Géza Bárczi

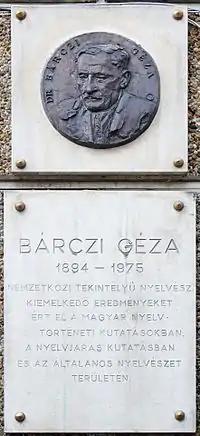

He became a renowned scholar of French and later of Hungarian linguistics. As a teacher he was also outstanding; his students received from him a lot of knowledge, methods, attitudes, moral behaviour, human care and warmth. His best known student was the Hungarian linguist István Szathmári.